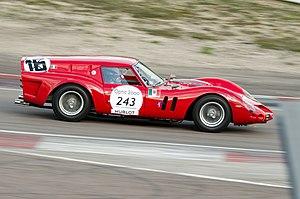
Ferrari Breadvan, Tour Auto 2014, étape sur le Circuit de Prenois.